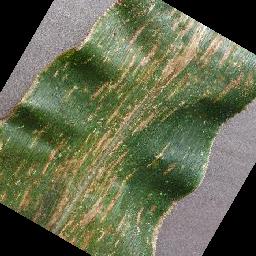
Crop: corn
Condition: (maize)_cercospora_spot_gray_spot